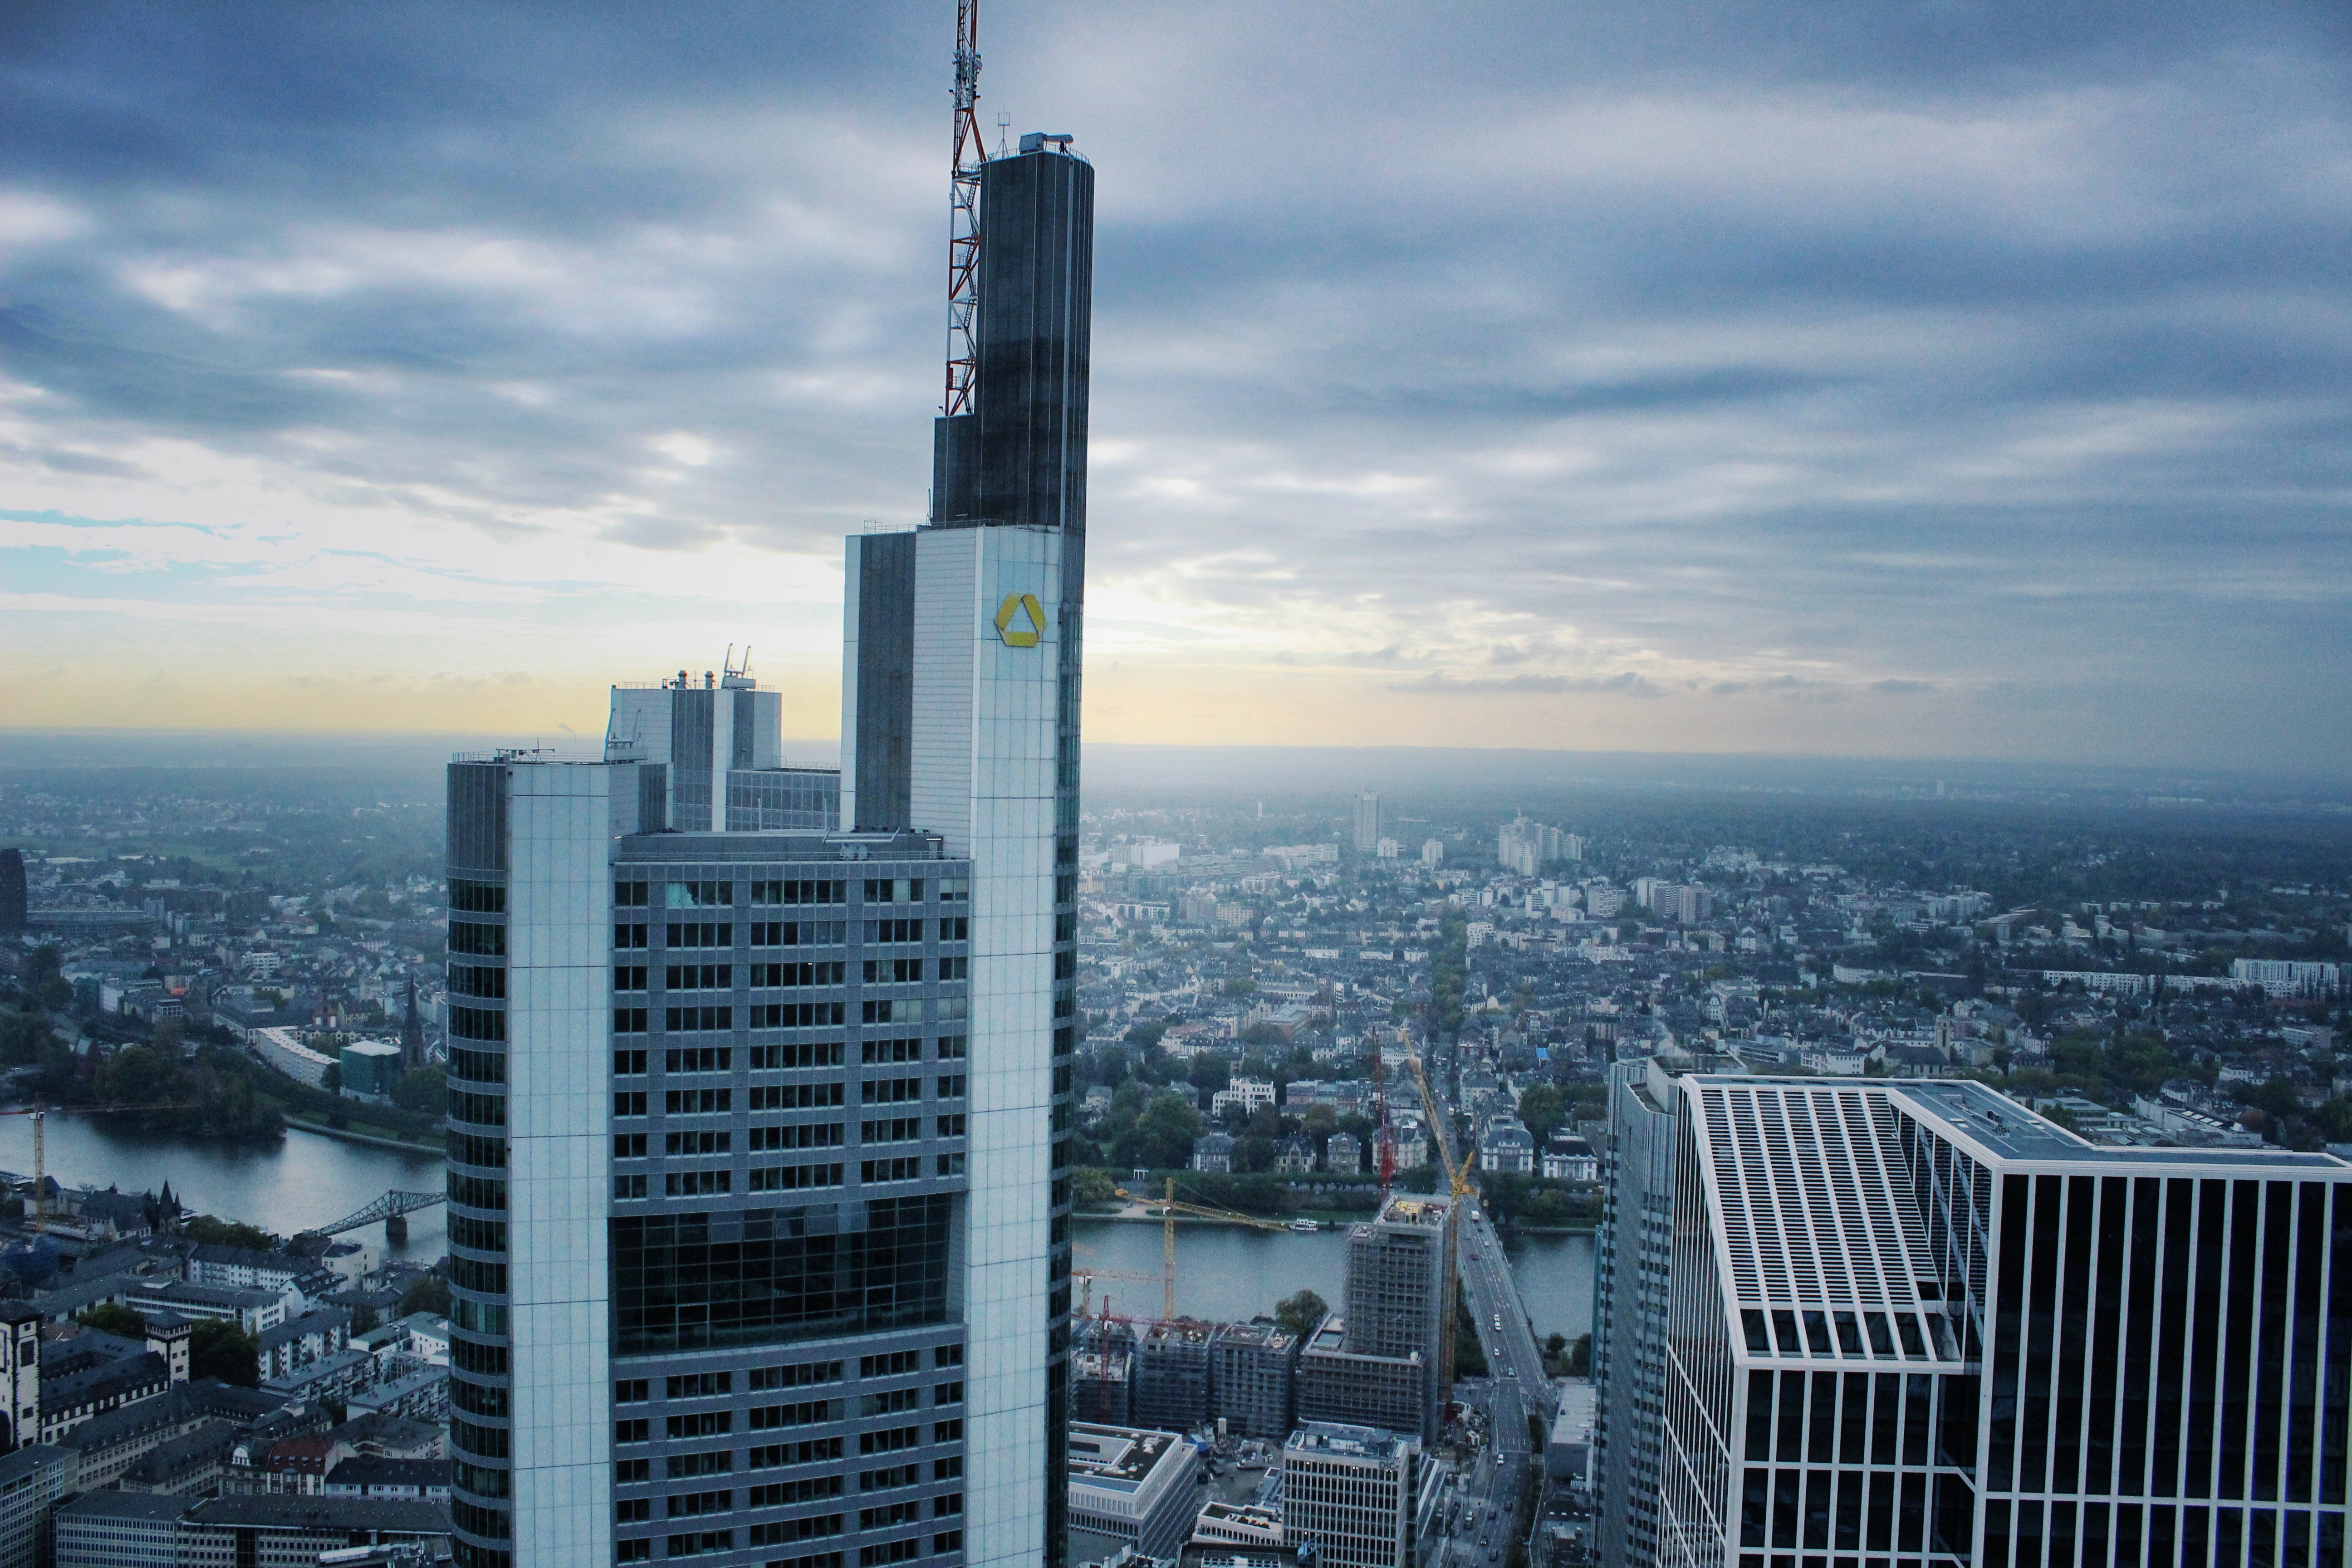
horizon, architecture, sky, skyline, roof, building, city, skyscraper, urban, cityscape, downtown, tower, office, landmark, business, modern, tower block, metropolis, urban area, human settlement, atmosphere of earth, metropolitan area